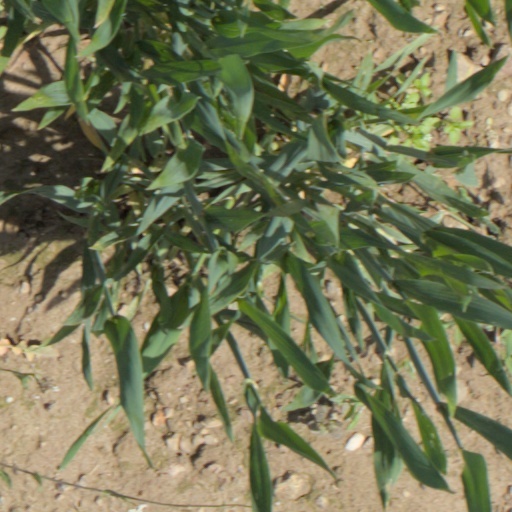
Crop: wheat